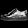
Label: Sneaker